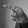
ASL letter: P